Colorado Department of Highways

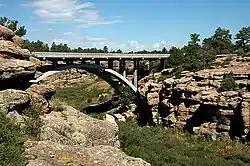
Cherry Creek Bridge, built in 1948

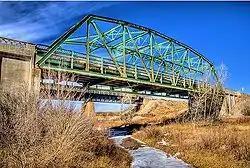
Black Squirrel Creek Bridge, built in 1935

The Colorado Department of Highways is the antecedent of today's Colorado Department of Transportation.